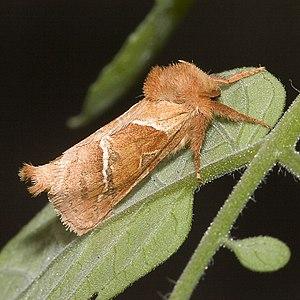
La Sylvine est une espèce de lépidoptères de la famille des Hepialidae.